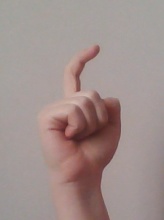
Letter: ra